Samuel S. Losh

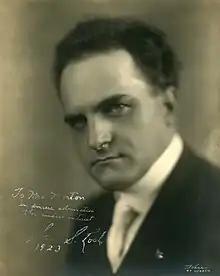
Samuel S. Losh in 1923

Samuel S. Losh (1884–1943) was a vocalist, composer and music educator in Fort Worth, Texas.